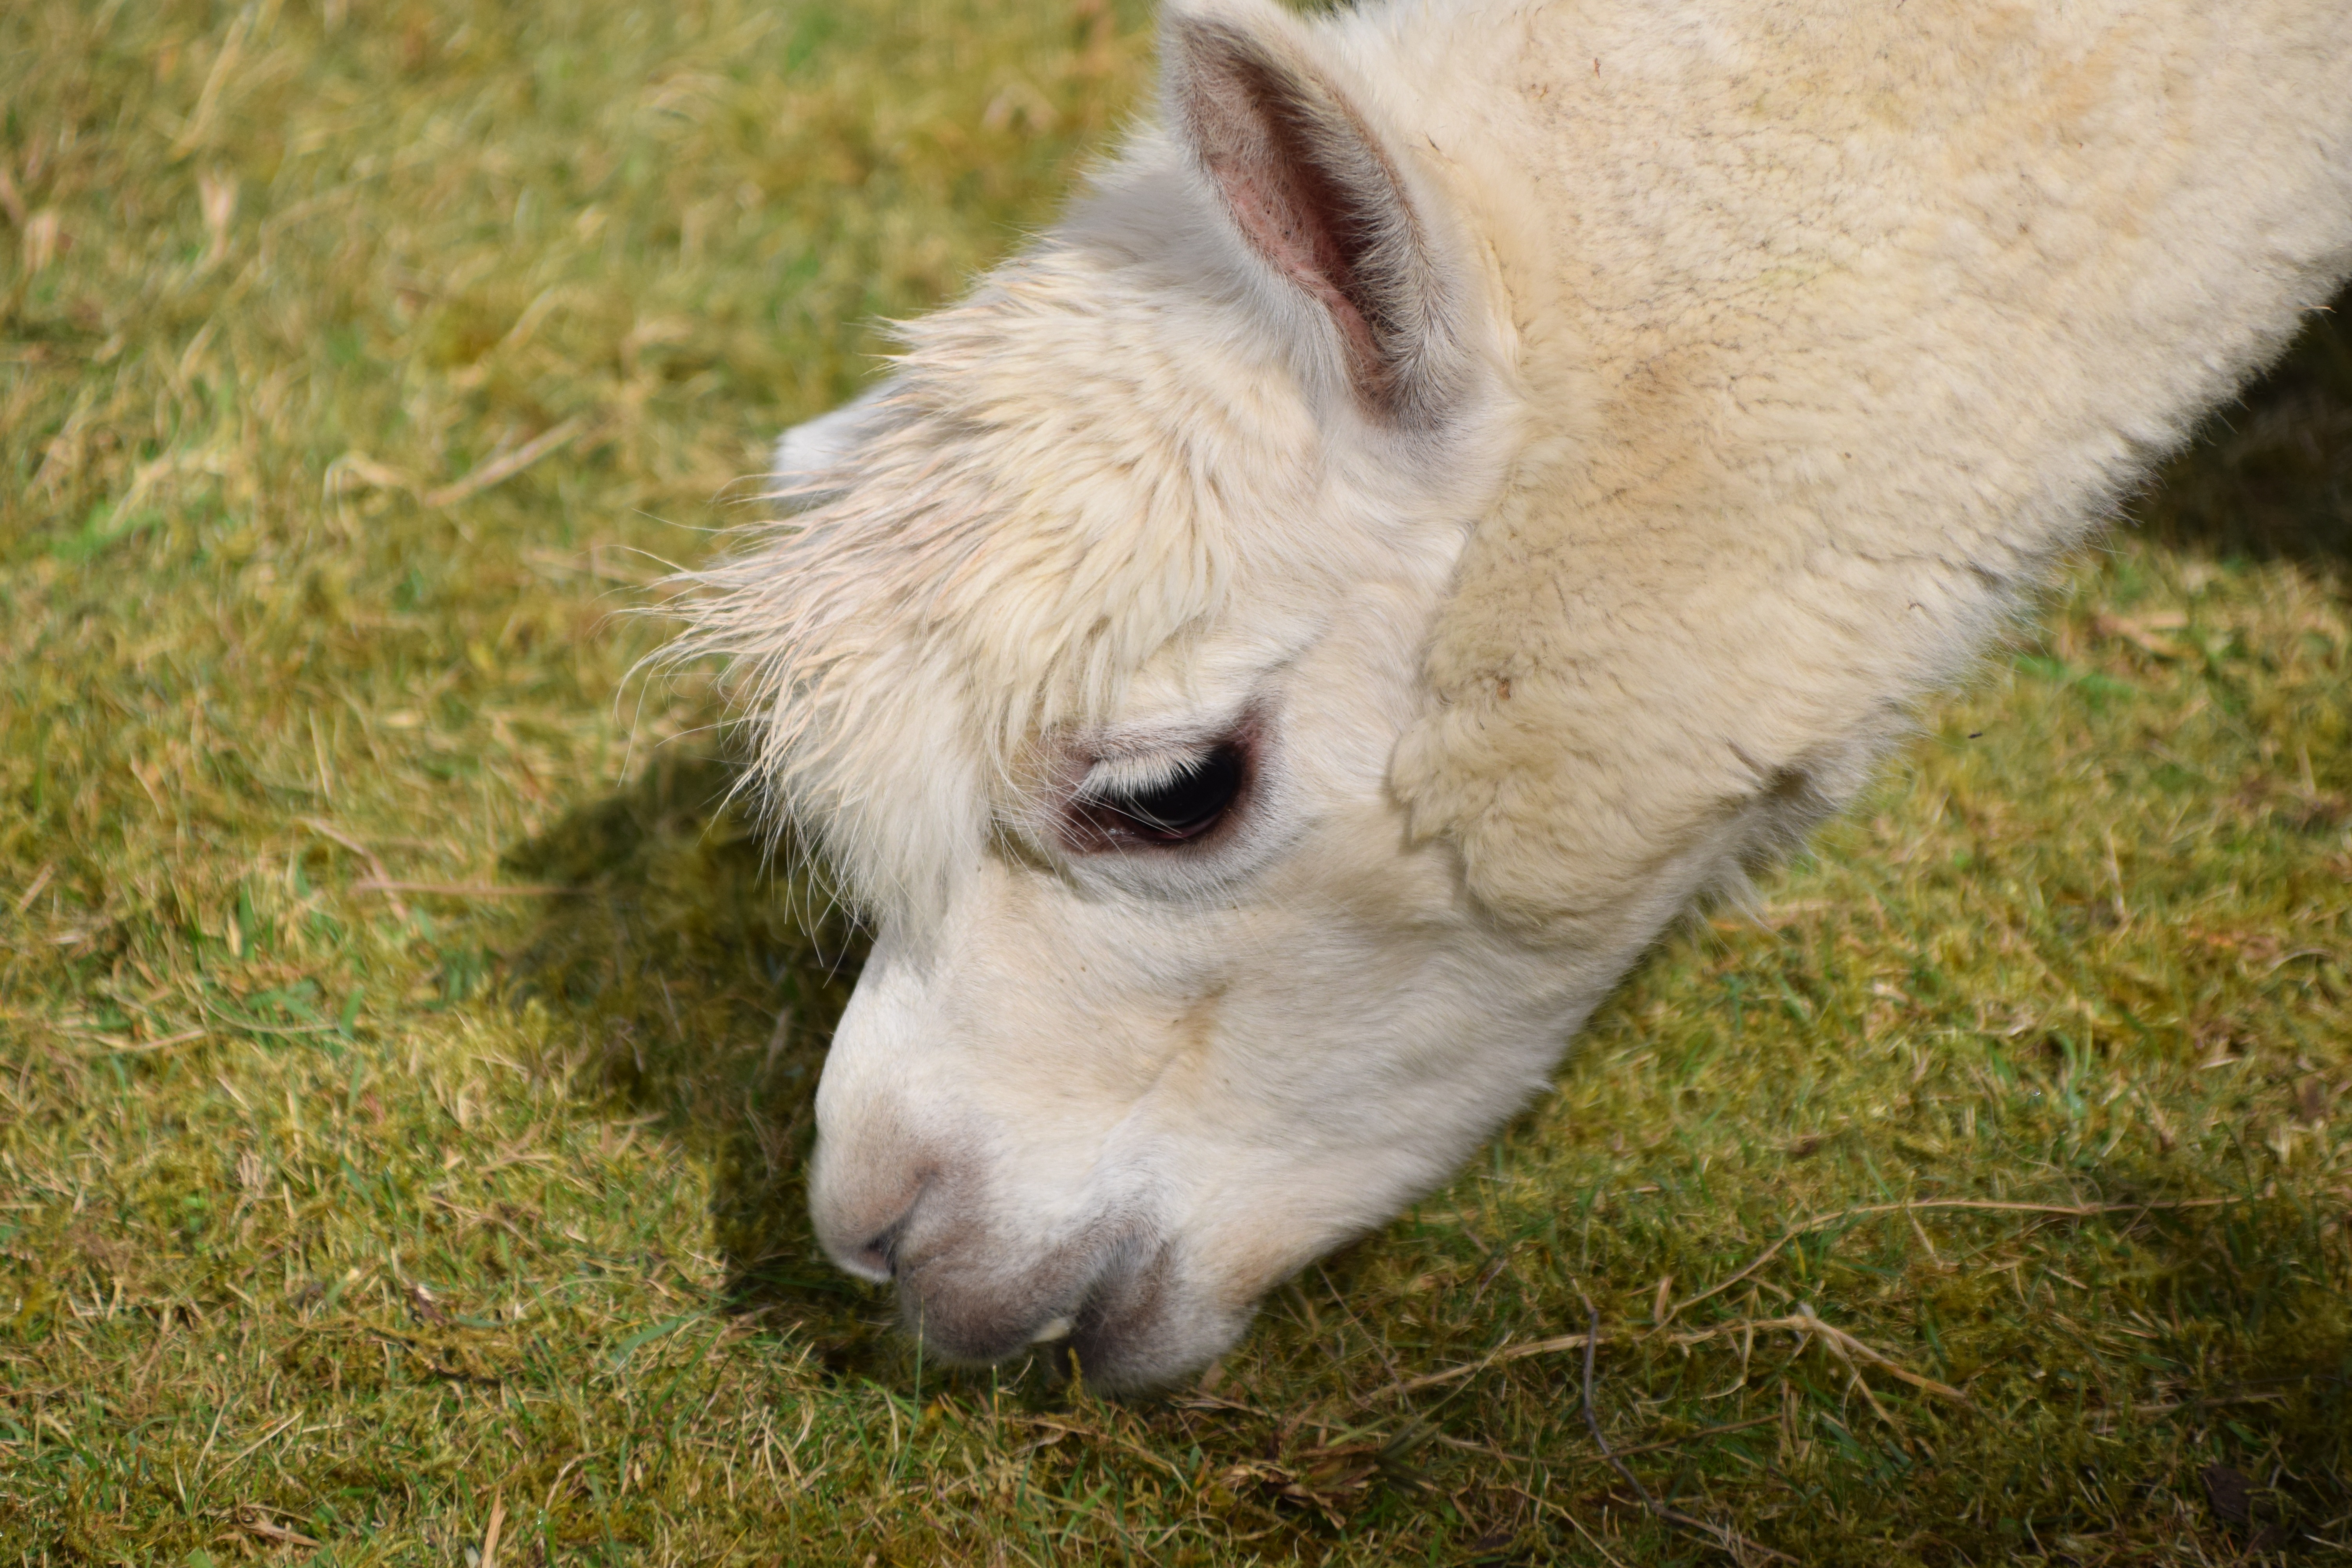
nature, grass, white, sweet, animal, cute, fur, portrait, fluffy, pasture, grazing, mammal, fauna, alpaca, donkey, face, furry, head, vertebrate, attention, foal, animal world, wildlife photography, animal portrait, horse like mammal